Tule River Indian Tribe of the Tule River Reservation

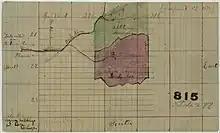
1875 survey of Tule River Indian Reservation (NAID 50926134)

The Owens Valley Paiutes were frightening settlers around the growing town of Porterville. The settlers began to demand removal of the Indians on the Tule River Farm to a more distant location. Indian agents clamored to provide the Indians with a more permanent home. Some also argued the need to separate the Indians from unscrupulous individuals who entered the reservation to entice the Indians to buy cheap liquor. As a result, the Tule River Indian Reservation was relocated; in 1873 it was established by Presidential Executive Order of Ulysses S. Grant as a homeland for Tule River, Kings River, Owens River, Monache Cajon and other scattered bands of Indians.